Blue Dog Coalition

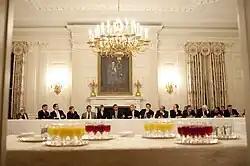
President Barack Obama meets with Blue Dog Democrats on February 10, 2009

In the summer of 2009, "The Economist" said the following regarding the Blue Dog Coalition: "The debate over health care ... may be the pinnacle of the group's power so far." "The Economist" quoted Charlie Stenholm, a founding Blue Dog, as stating that "This is the first year for the new kennel in which their votes are really going to make a difference". In July 2009, Blue Dog members who were committee members of the House Energy and Commerce Committee successfully delayed the House vote on the Health Insurance Reform Bill (HR3200) until after the summer recess. It was during this recess that the term 'Obamacare' was first derisively adopted by Republicans on Capitol Hill. Blue Dog opposition to a potential "public option" within Obamacare, together with the contentious town hall meetings faced by House members during the 2009 summer recess, gave the healthcare bill's Republican opponents an opportunity to attack the public option. However, on Nov. 7, 2009, the U.S. House of Representatives passed the Affordable Health Care for America Act 220 - 215 - a bill that would "provide health coverage to almost every American" by creating "a public health insurance option to compete with private insurers." In fact, a majority of the Blue Dogs actually voted for the health care bill, by a 28 to 24 margin.